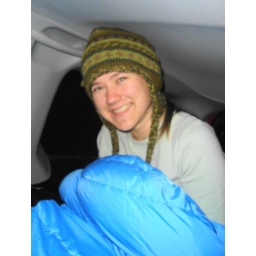
Sarah gettin' ready for bed in the truck of fun!